Zhalongkou station

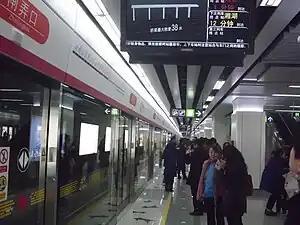

Zhalongkou is a station on Line 1 of the Hangzhou Metro in China. It was opened in November 2012, together with the rest of the stations on Line 1. It is located in the Jianggan District of Hangzhou.